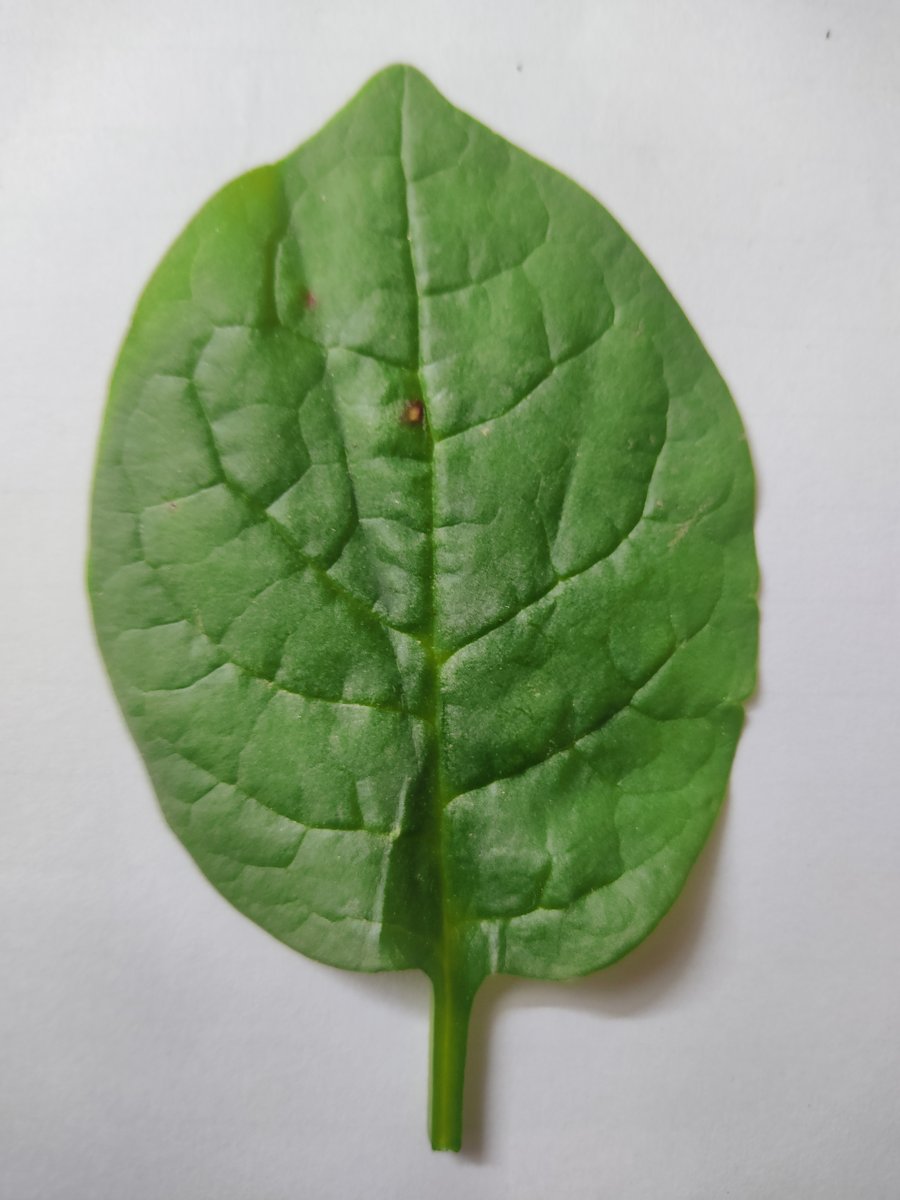
Label: Bacterial-Spot